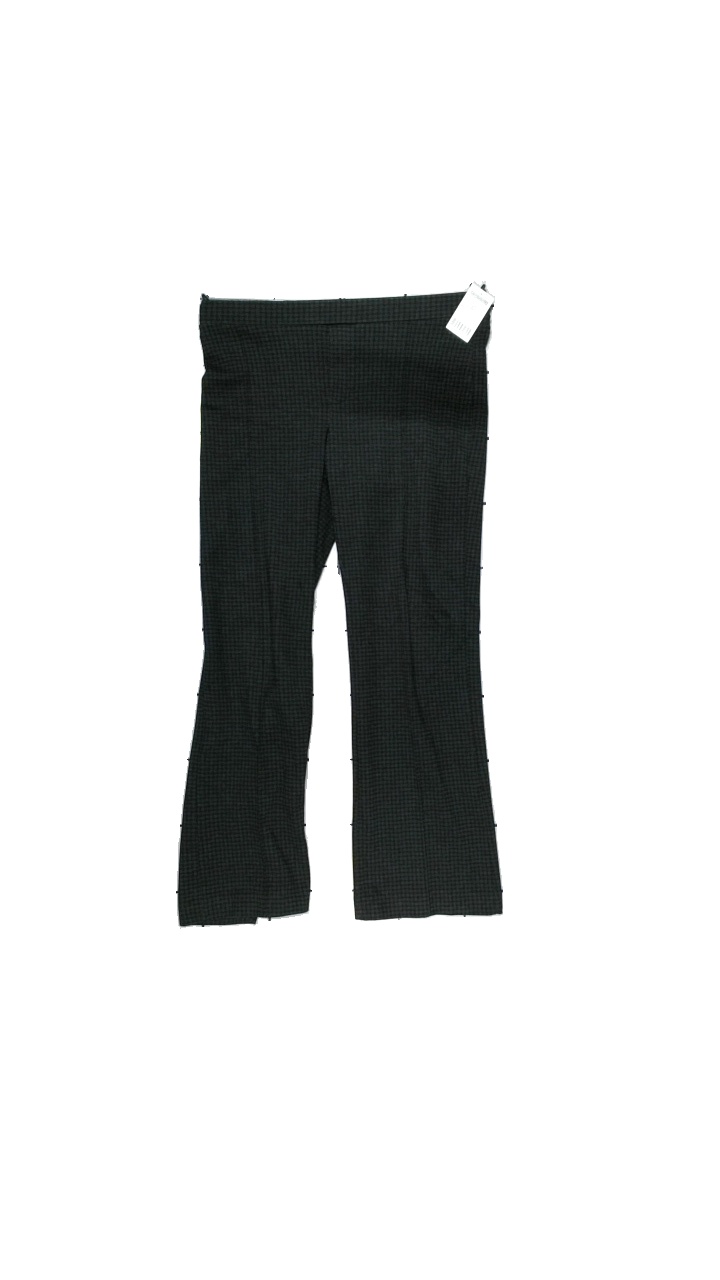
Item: Trousers (Ladies)
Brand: Part Two
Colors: Black, Grey
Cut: Regular
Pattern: Checkered print
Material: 68%Polyester,29%Viscos,3%Elastan
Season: All
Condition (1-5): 4
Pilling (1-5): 5
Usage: Reuse
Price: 100-150